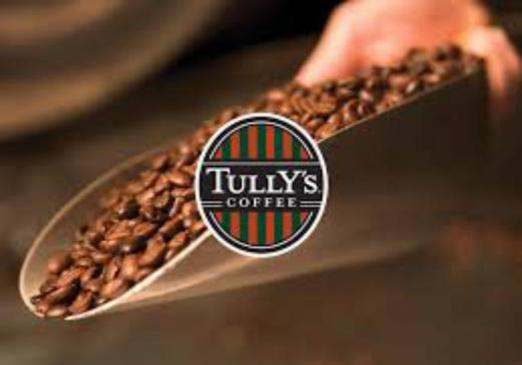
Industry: Food